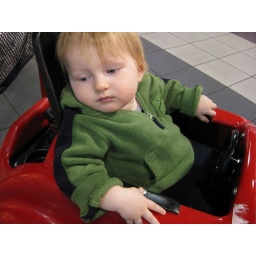
Graeme goes cruising in his red convertible mall car.